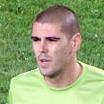
Age: 29